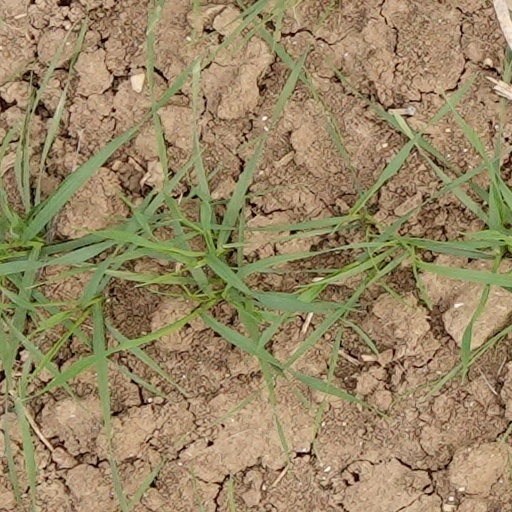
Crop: wheat